Nissan Lucino

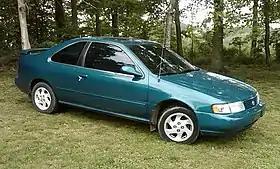
Nissan 200SX coupé (US)

The Nissan Lucino is a small automobile nameplate used by the Japanese manufacturer Nissan between 1994 and 2000. The Lucino name applied simultaneously to a pair of entirely different vehicles—a two-door coupé version of the Sunny/Sentra (B14)—and badge engineered versions of the Nissan Pulsar (N15) three- and five-door hatchbacks. For Japan, coupés arrived first in 1994, followed by hatchbacks in 1995. Production in Japan ended in 1999, except for the five-door that lingered on until 2000.